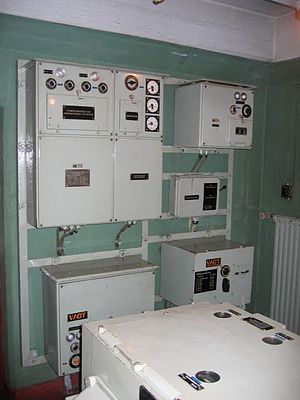
Stevnsfortet / Funktion
Ildledercentralen.
Stevnsfortet, ildledercentralen
Stevnsfortet mellem Rødvig og Højerup er hugget ind i Stevns Klint. Dets opgave var at kontrollere den sydlige indsejling til Øresund. Sammen med Langelandsfortet skulle det hindre Warszawapagtens store flådekapacitet i Østersøen i at få adgang til verdenshavene – bl.a. ved at bevogte søminefelter mod minestrygning.